Wentworth season 4

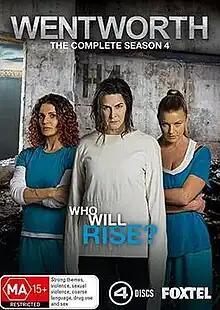
Region 4 DVD Cover

The fourth season of the television drama series "Wentworth" premiered on SoHo in Australia on 10 May 2016. It was executively produced by FremantleMedia's Director of Drama, Jo Porter. The season comprises 12 episodes. Season four picks up four months after the fire at Wentworth.